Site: brandenburg
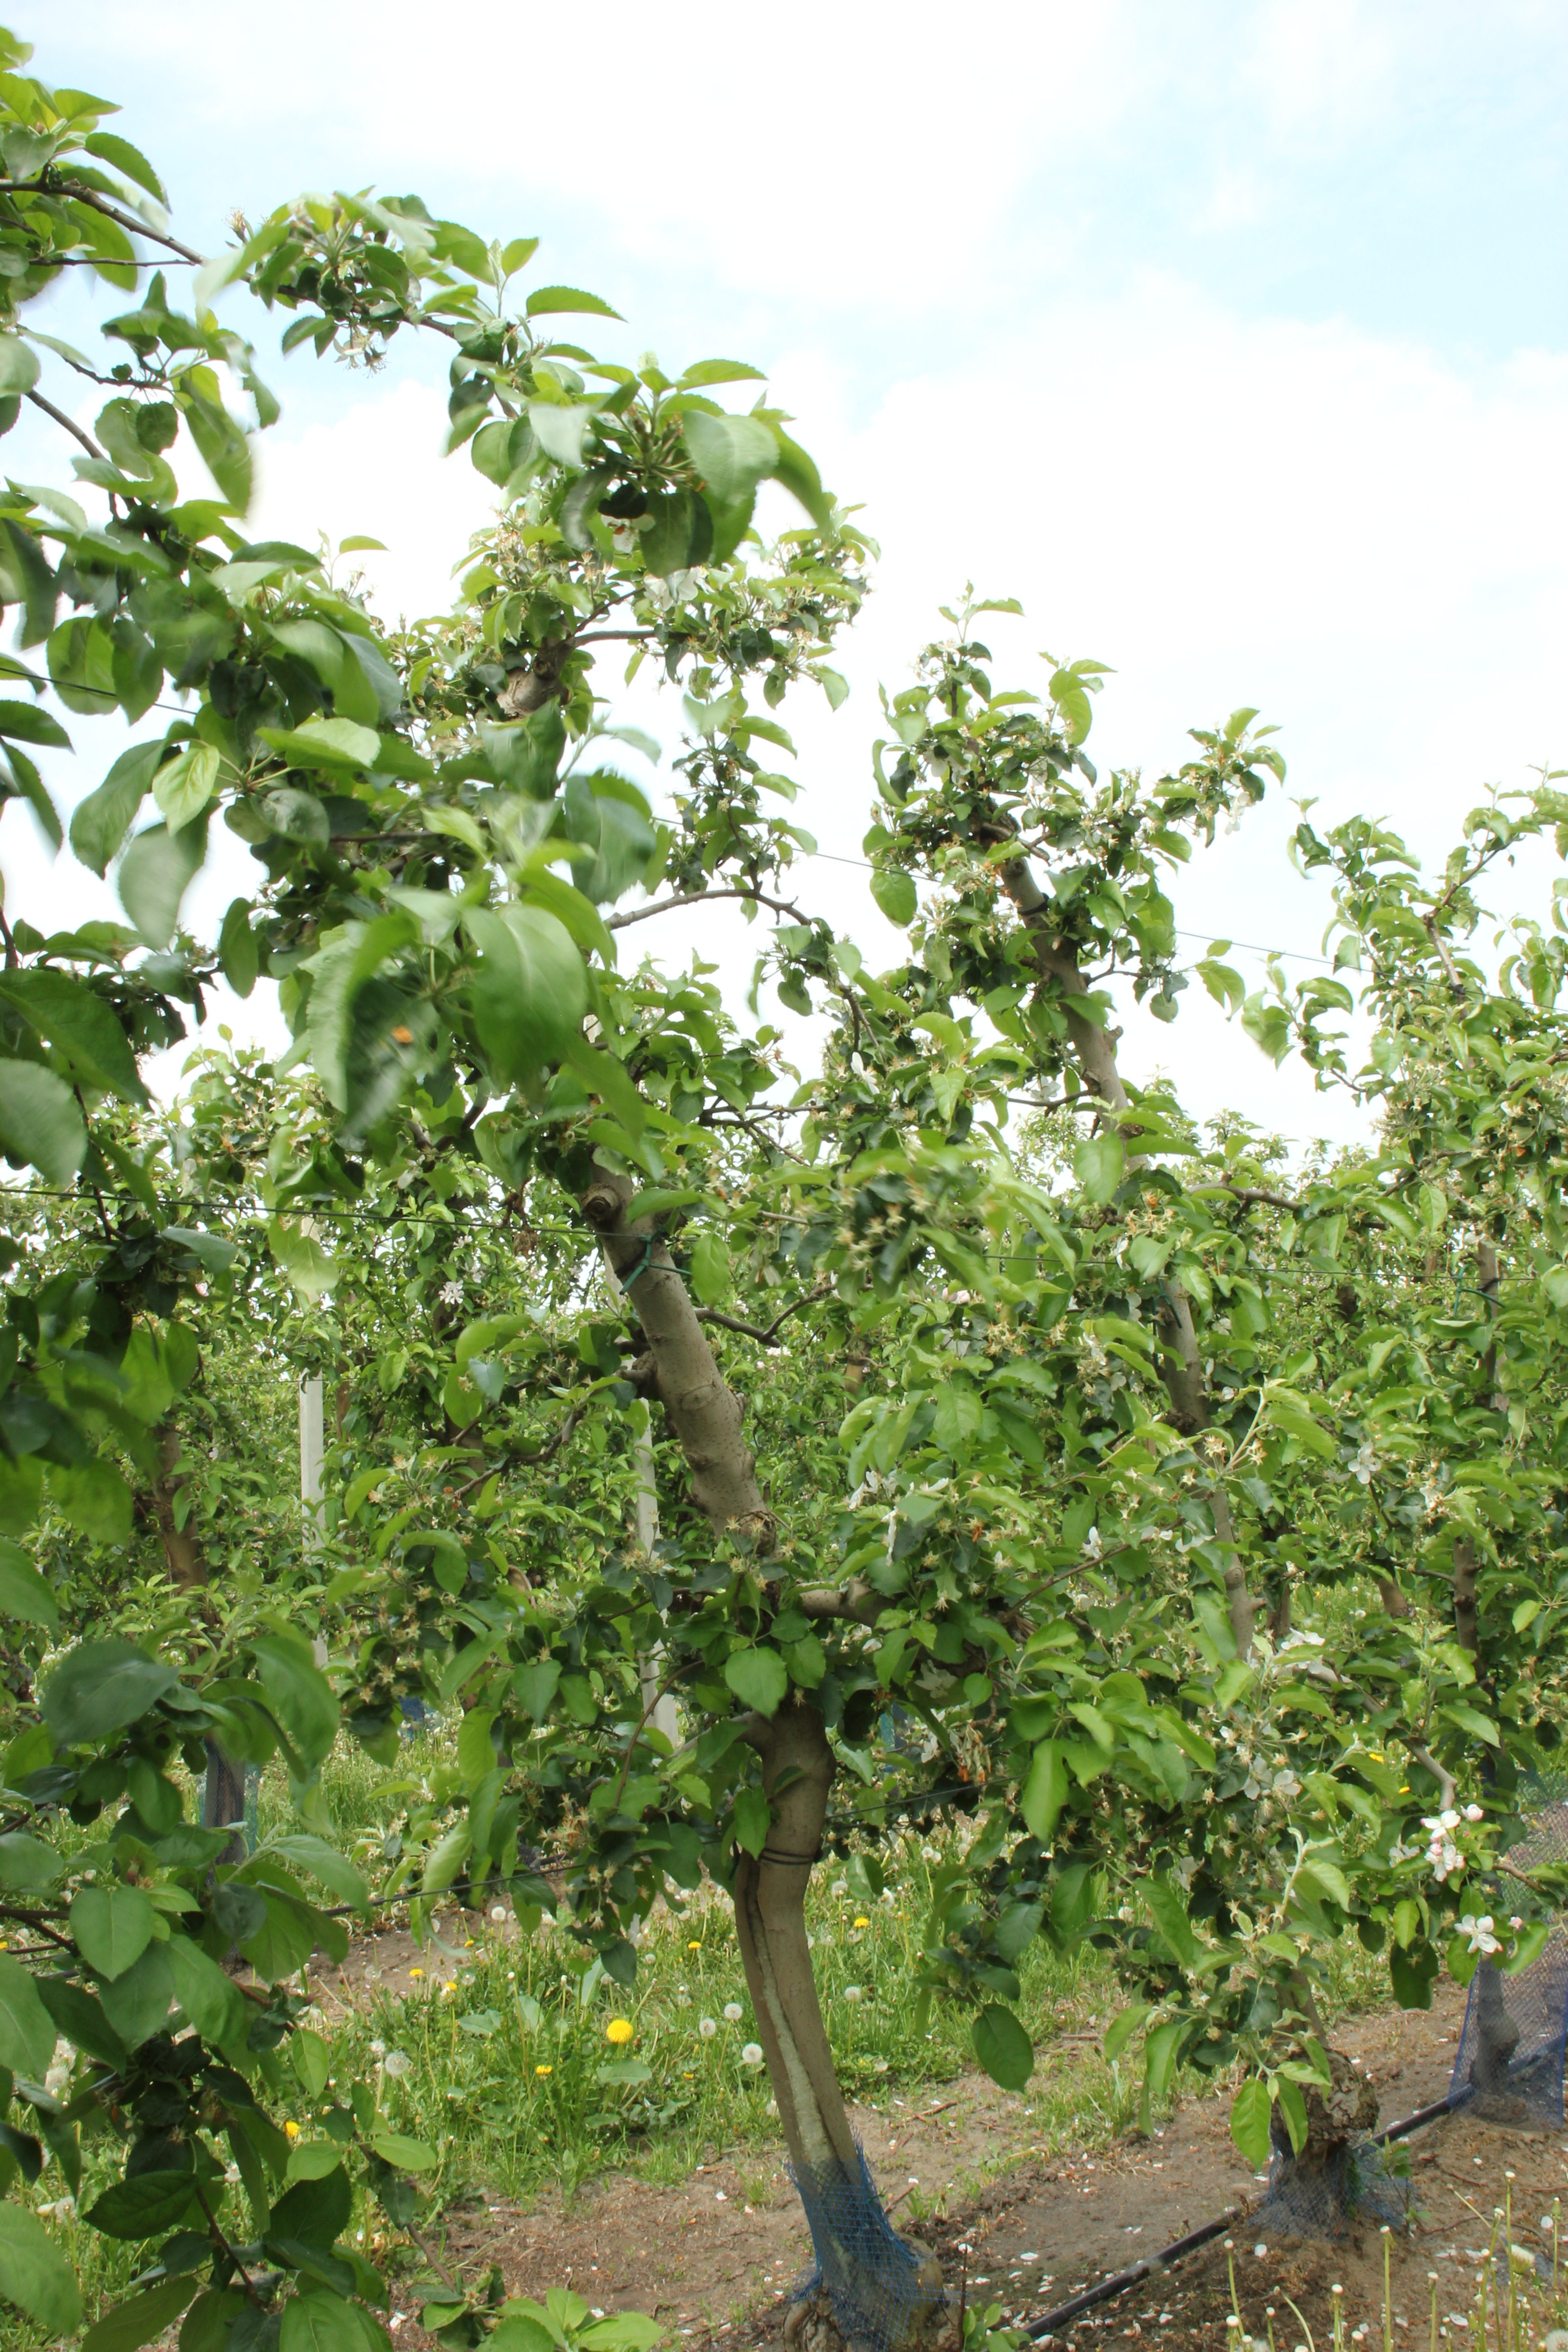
Growth stage (BBCH 67): Flowering